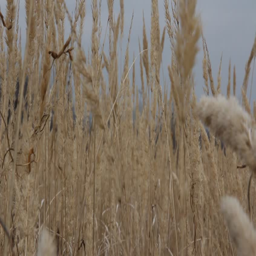
dry grass on the meadow .